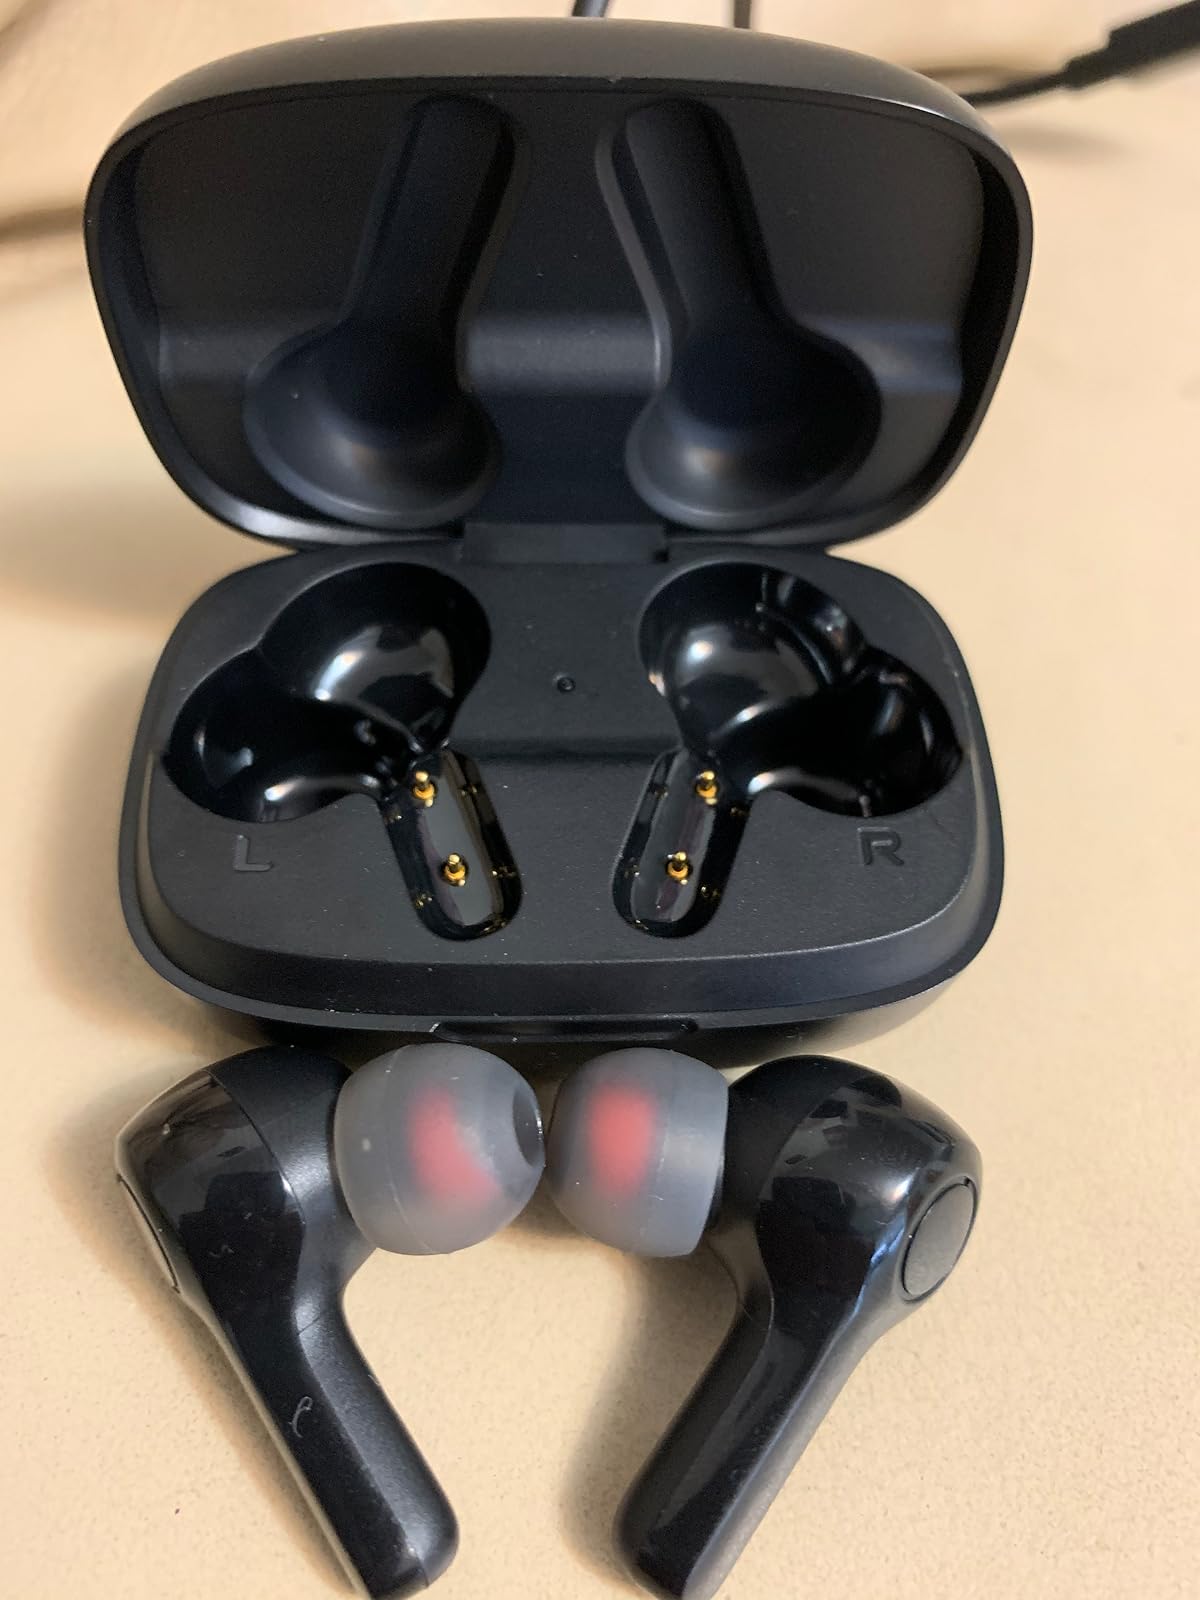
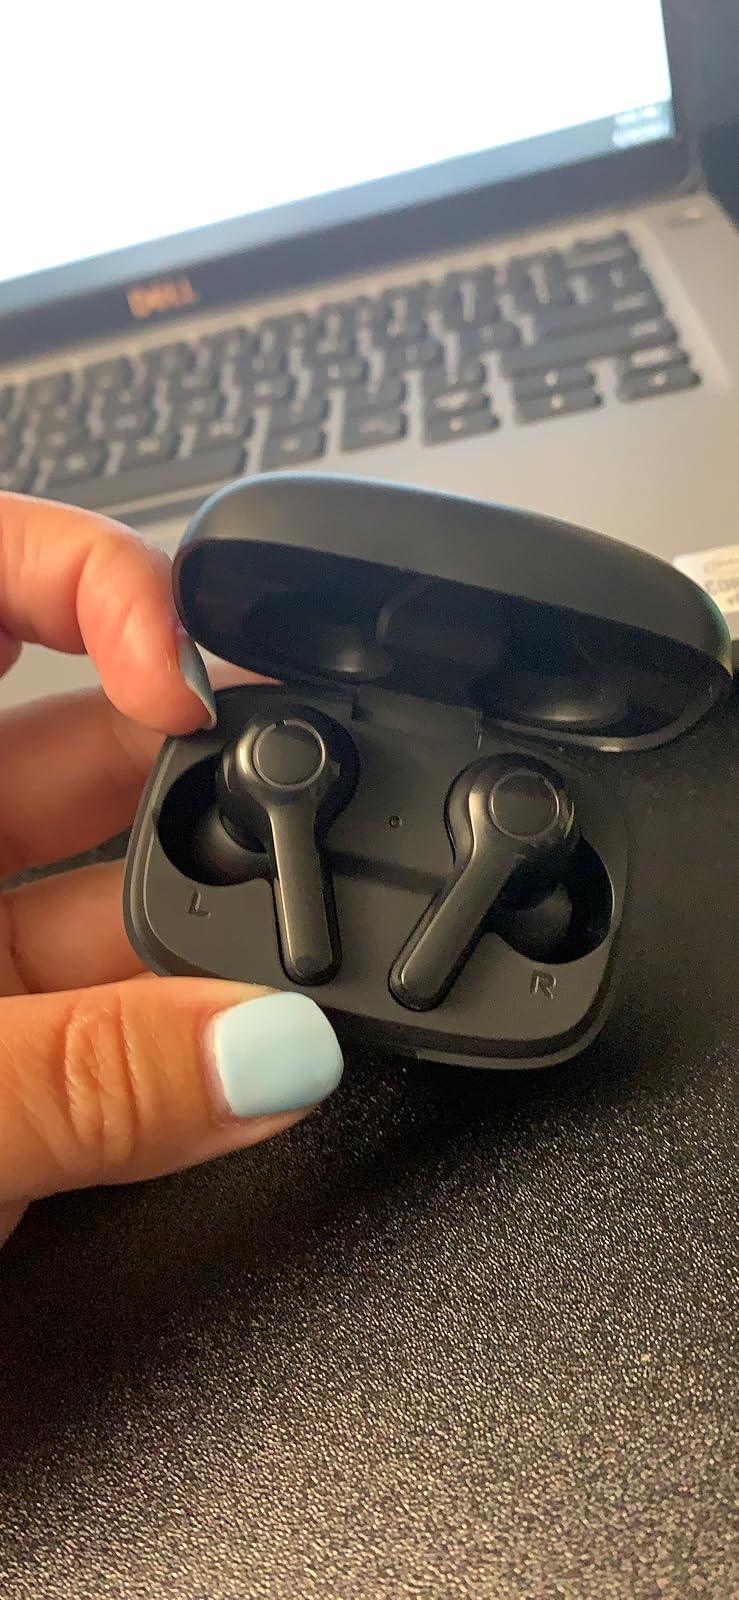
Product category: earbuds
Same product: yes